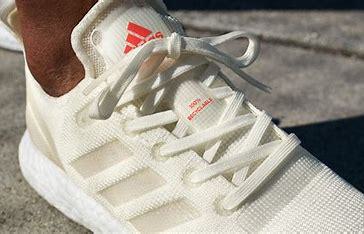
Brand: adidas
Model: 100